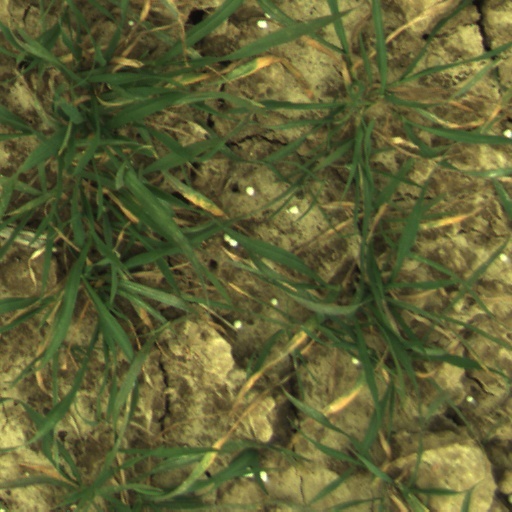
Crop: wheat